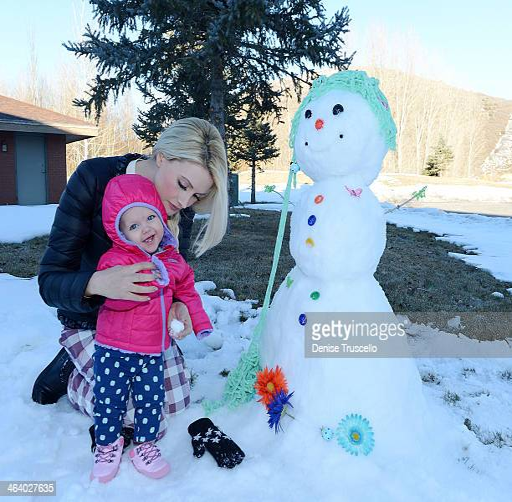
celebrity and person make a snowman during film festival